Islam in Punjab, India

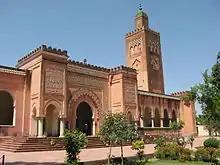
Moorish Mosque of Kapurthala

Islam is a minority religion in Punjab, India followed by 535,489 people constituting about 1.93 percent of the state population out of 27.7 million population as of 2011 census report.